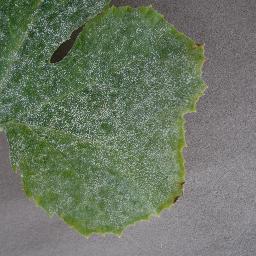
Label: Squash___Powdery_mildew